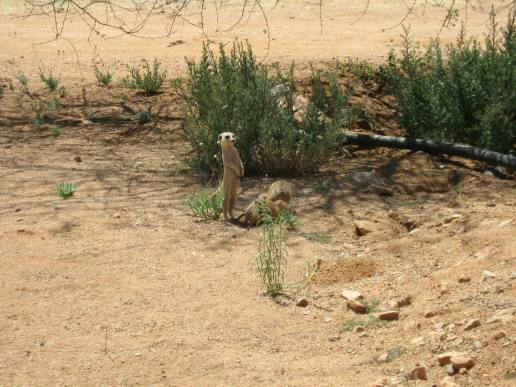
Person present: No